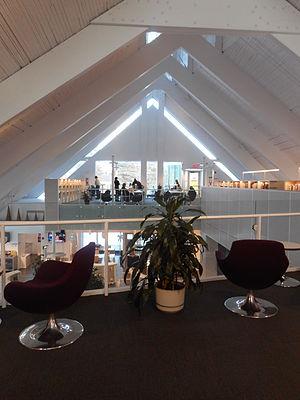
Bibliothèque Monique-Corriveau, 1100, route de l'Église, Québec bibliothequesdequebec.qc.ca Le 30 novembre 2013, «
La bibliothèque Monique-Corriveau fait partie des vingt-six bibliothèques publiques formant la Bibliothèque de Québec. Elle est située dans l’arrondissement de Sainte-Foy-Sillery-Cap-Rouge. Elle est l’une des plus importantes bibliothèques du réseau de la Bibliothèque de Québec, étant la plus fréquentée après la bibliothèque Gabrielle-Roy.